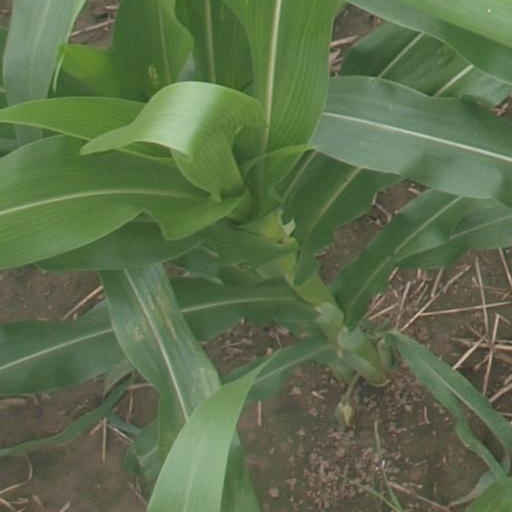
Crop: maize; corn